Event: Ecuador Earthquake
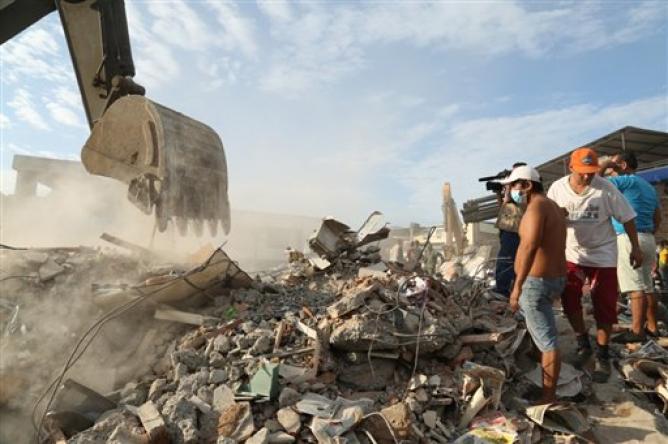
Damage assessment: damage